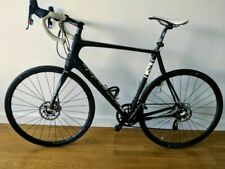
Vehicle type: Bikes